Jewish insurgency in Mandatory Palestine

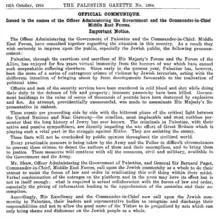
Britain condemns Jewish terrorism during the war

There is a general agreement among historians that the Jewish underground in Palestine refrained from an opened struggle against Britain, as long as the joint enemy of Germany was still at large. This approach changed towards the beginning of 1944, with withdrawal of Axis forces from the Mediterranean and the advances of the Red Army in Eastern Front. With the general feeling that the Axis forces in Europe were nearing their defeat, the Irgun decided to shift its policy from cease-fire to an active campaign of violence, as long as it would not be hurting the war effort against Nazi Germany.